Benjamin Cunningham

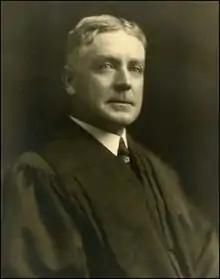
Cunningham in the early 1900s

Benjamin B. Cunningham (April 1, 1874– January 2, 1946), was a long-serving New York state court judge who "in a 47-year public career initiated, fought for or passed upon legal questions of lasting importance to official Rochester".